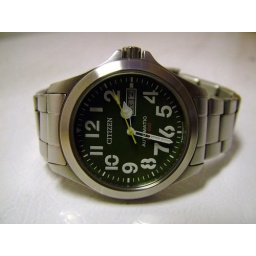
indices glow a wierd blue green when in the dark. :)a solid beater watch.